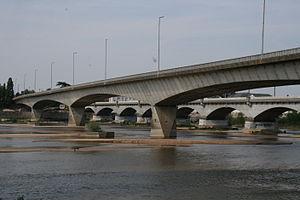
Le pont en poutre-caisson — de façon abrégée, le pont en caisson — est, comme son nom l'indique, un type d'ouvrage dont la rigidité à la torsion est assurée par un tablier constitué d'un ou plusieurs caissons creux. Le raidisseur en caisson est une structure en béton précontraint, en acier, ou une structure composite d'acier et de béton armé. Sa section droite est rectangulaire ou trapézoïdale. Ce type de pont est couramment utilisé pour les franchissements autoroutiers ainsi que pour l’infrastructure de métro léger. Bien qu'ils soient à l'origine utilisés dans les ponts à poutre, les raidisseurs en caisson sont parfois aussi mis en œuvre dans d'autres types d'ouvrages d'art, comme les ponts à haubans.
Cette page présente la liste des ponts du département français du Loiret.
Le pont René-Thinat est un pont français enjambant la Loire qui relie les villes d'Orléans et de Saint-Jean-le-Blanc dans le département du Loiret et la région Centre-Val de Loire.